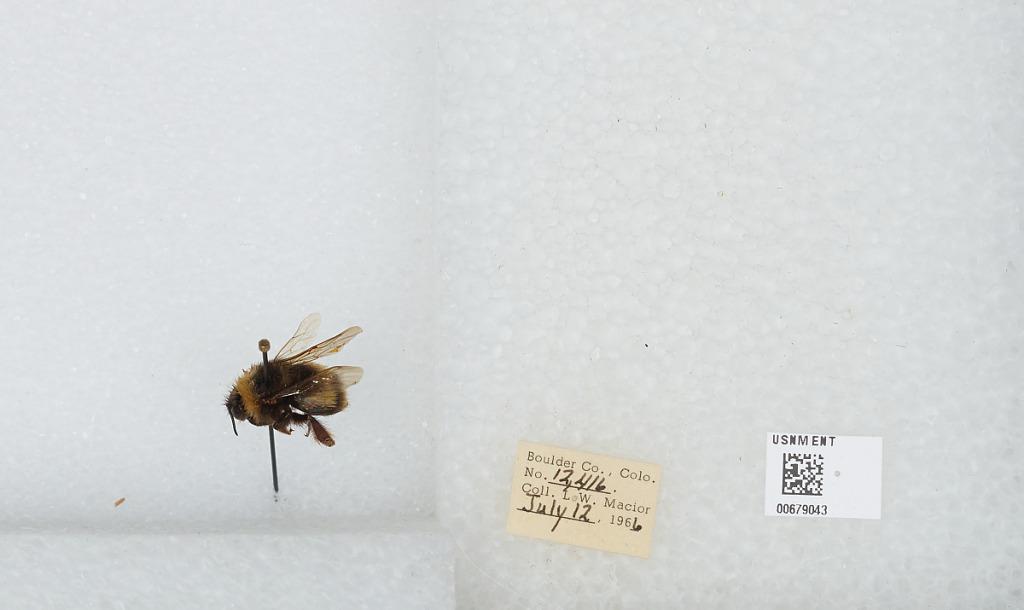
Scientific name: Bombus (Bombus) occidentalis Greene
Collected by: L. Macior
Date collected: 1966-7-12
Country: United States
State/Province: Colorado
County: Boulder
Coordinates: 40.015, -105.27